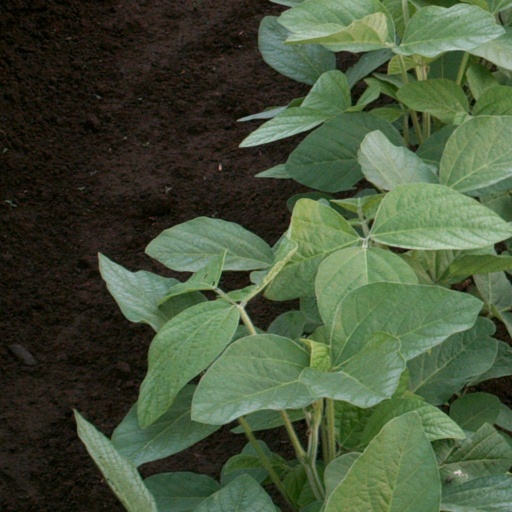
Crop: soybean